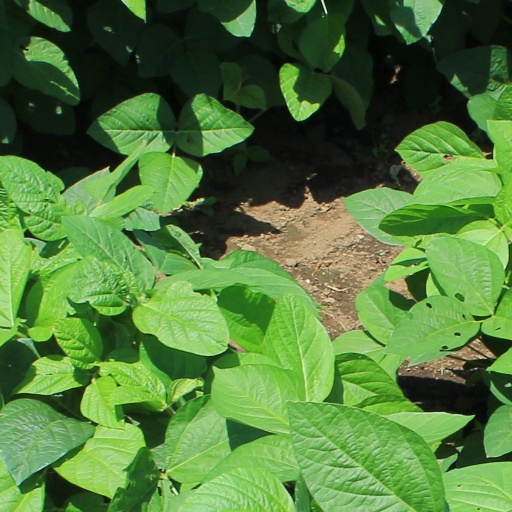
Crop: soybean